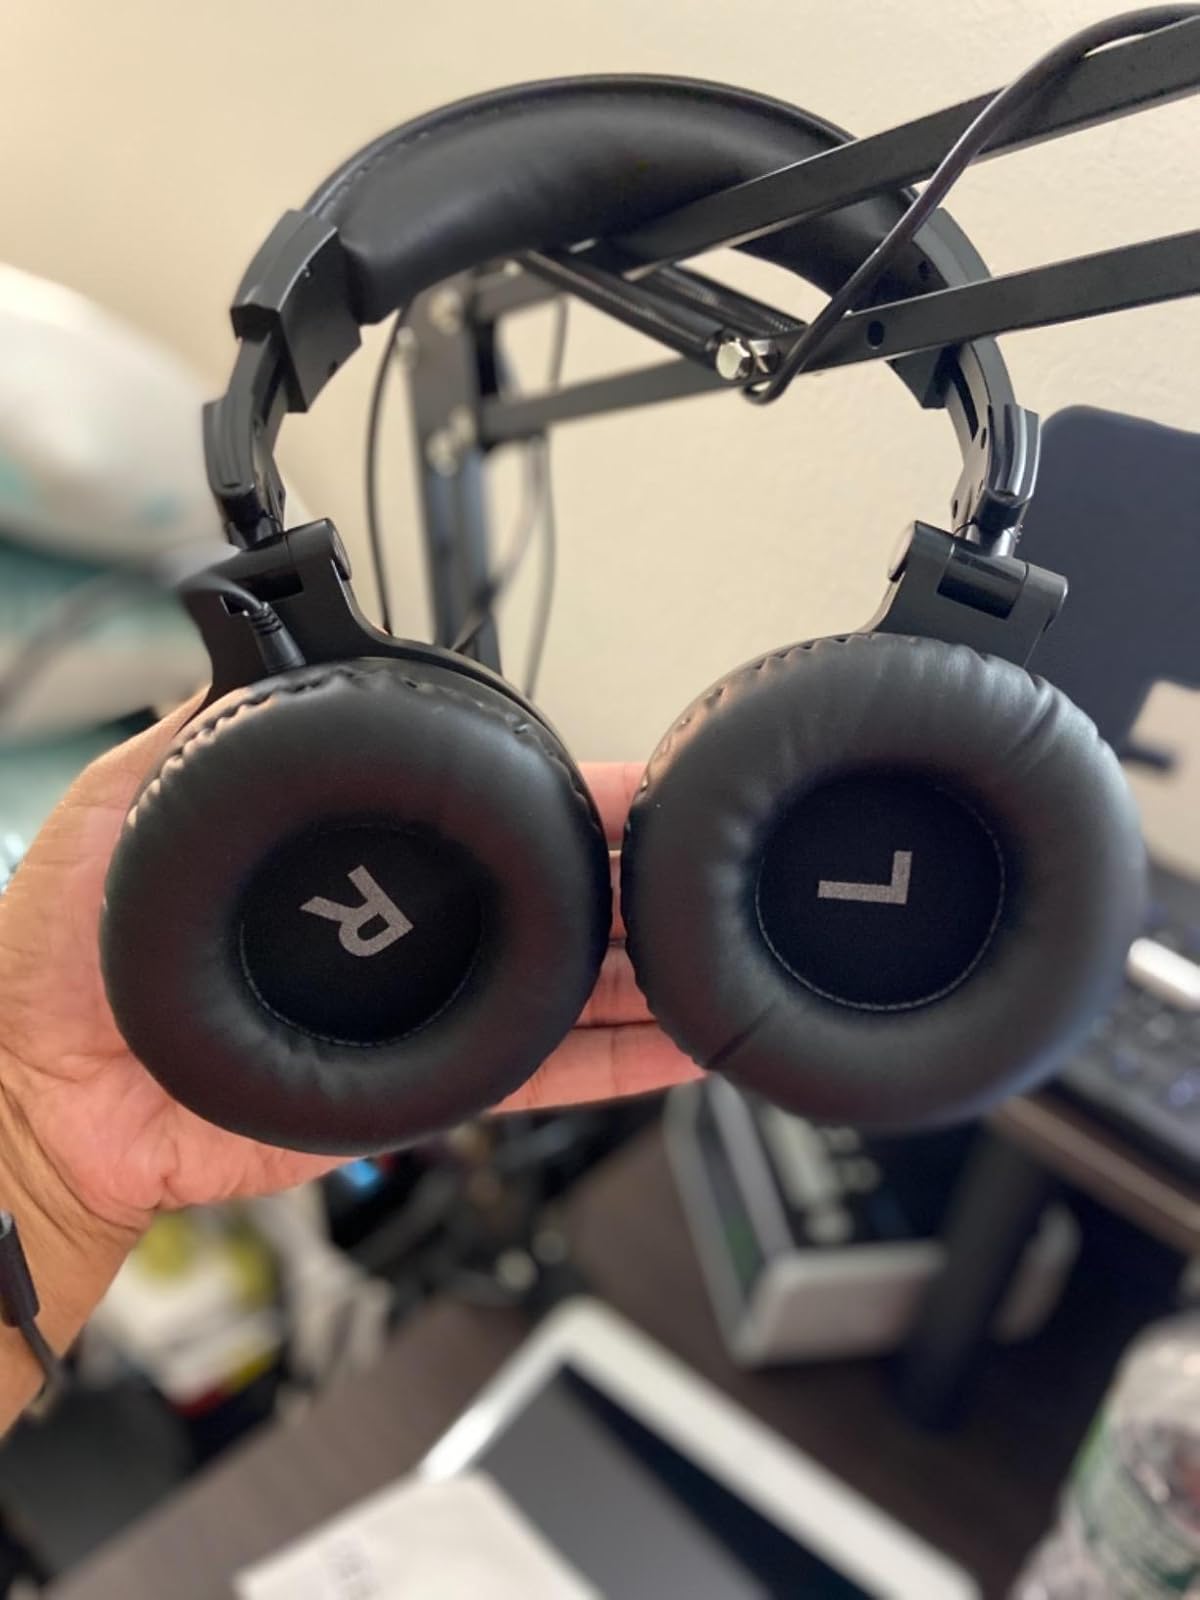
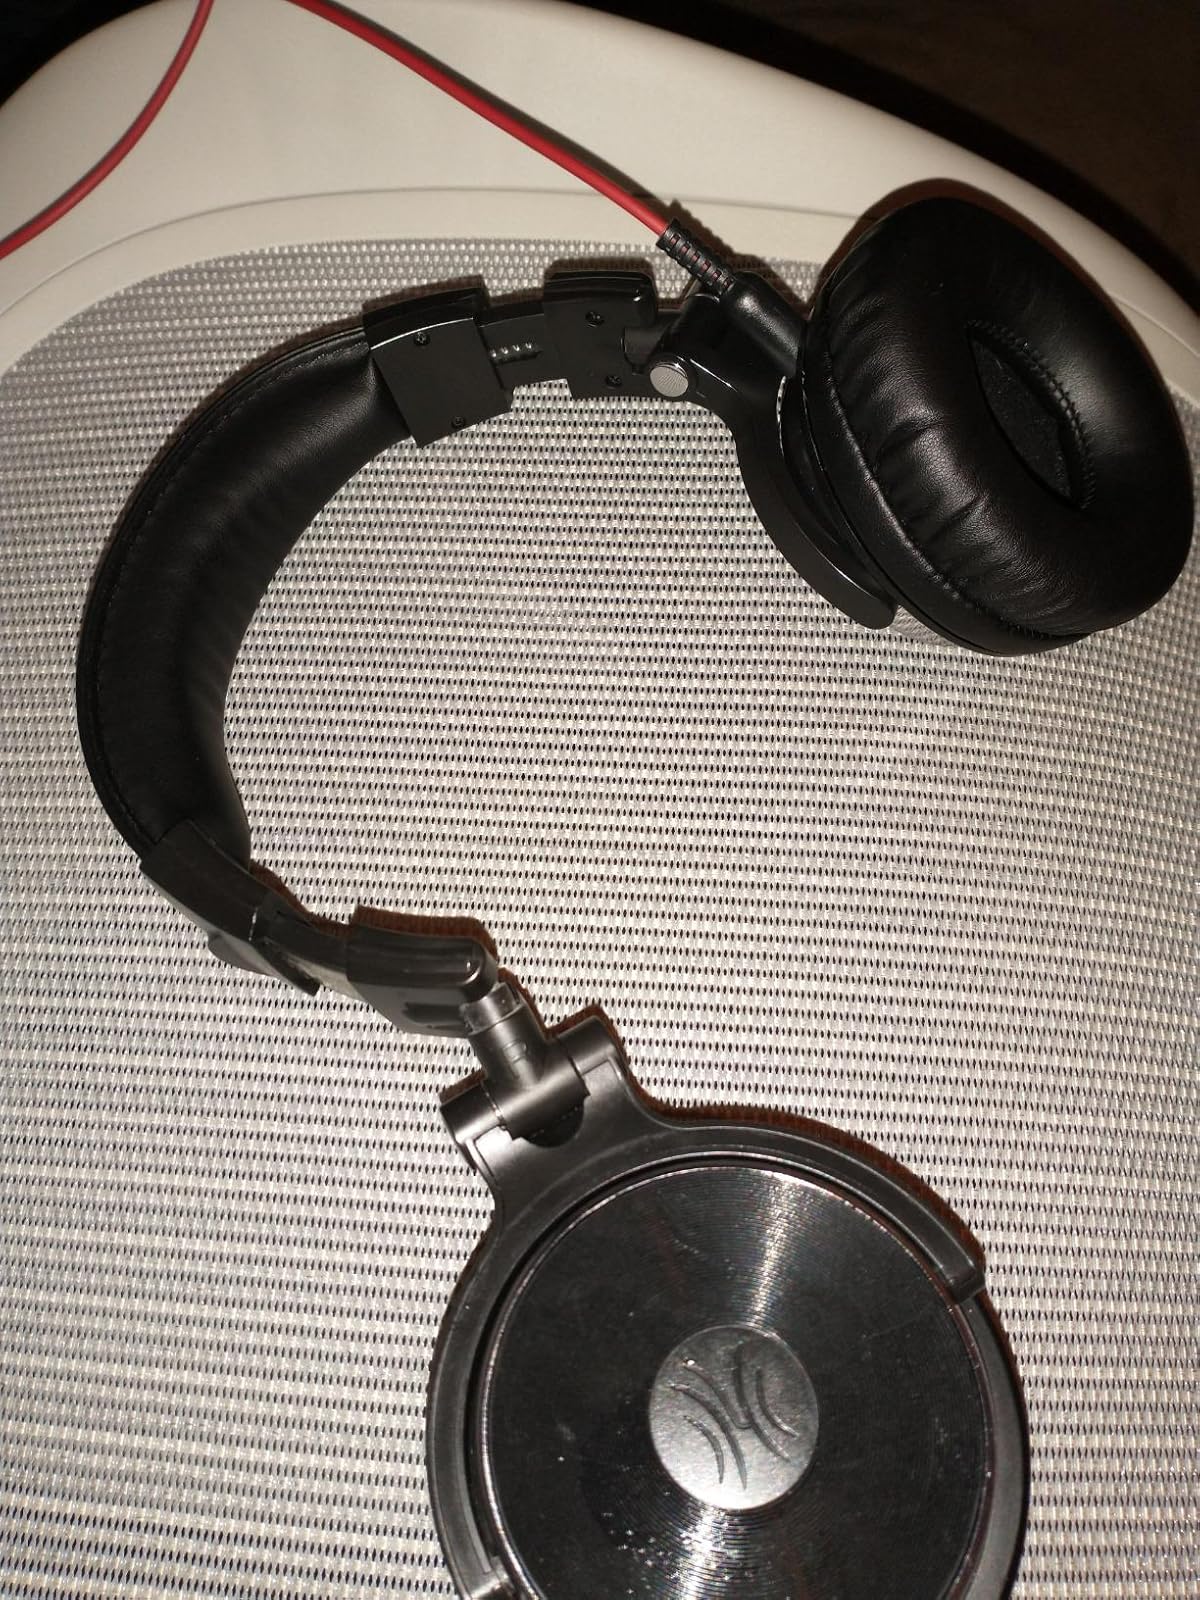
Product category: headphones
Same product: yes